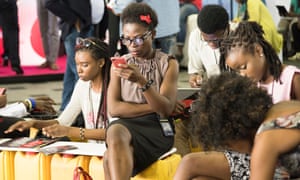
Gender: men